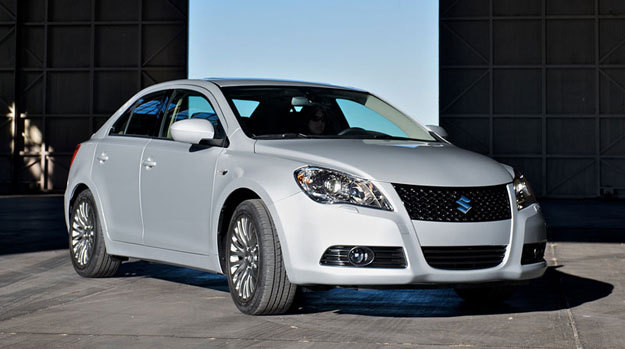
Car model: 2012 Suzuki Kizashi Sedan